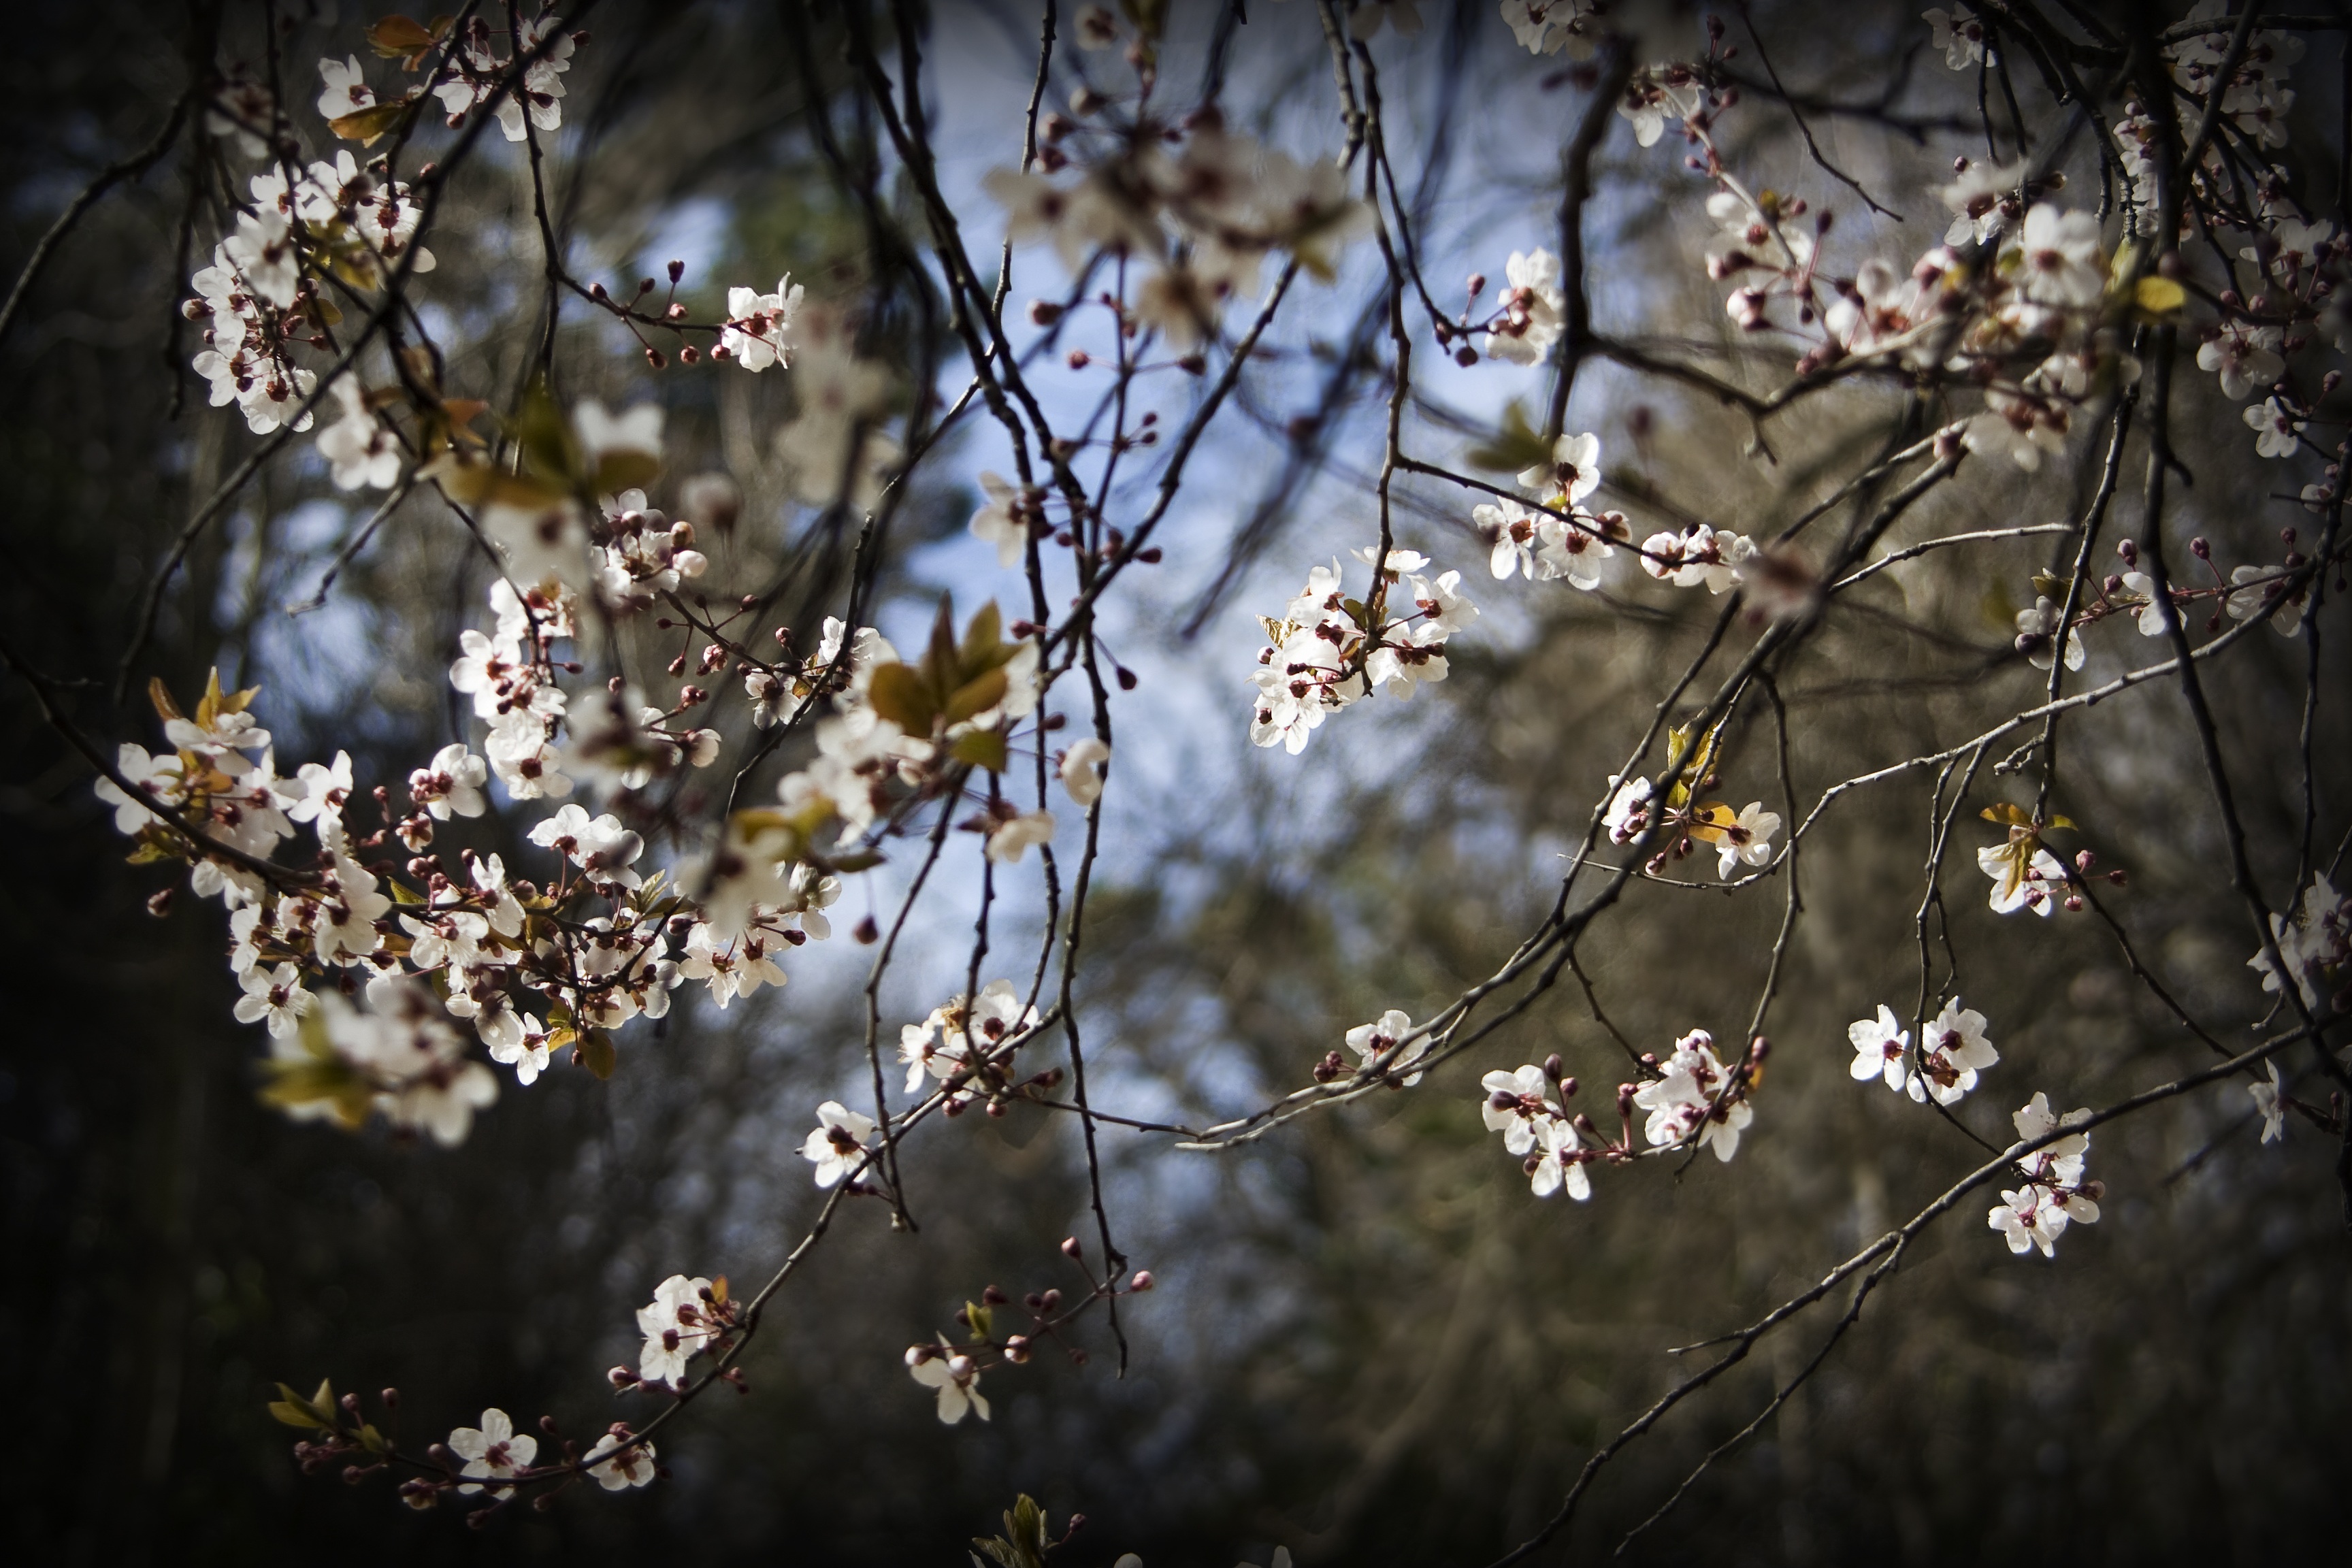
tree, nature, branch, blossom, winter, plant, sunlight, leaf, flower, spring, autumn, flora, season, cherry blossom, twig, flowers, cherry trees, woody plant